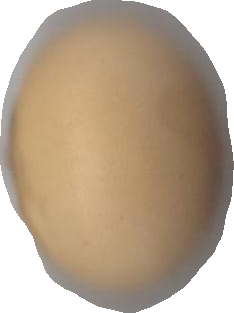
Variety: Grobogan